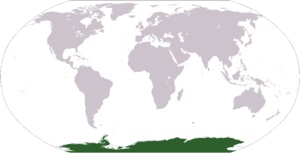
L'écozone antarctique est une des huit écozones terrestres. L'écozone inclut le continent antarctique, les parties émergées du plateau des Kerguelen ainsi divers autres îles et groupes d'îles dans l'océan Atlantique et l'océan Indien. Le continent de l'Antarctique est si froid et désertique que le continent n'a pas supporté de plante vasculaire depuis des millions d'années, à présent sa flore se compose de près de 250 lichens, 100 mousses, 25-30 hépatiques, et environ 700 espèces terrestres et aquatiques ainsi que des algues, qui vivent et survivent dans des zones rocheuses délivrés des glaces.